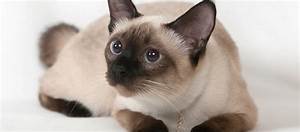
Label: cat